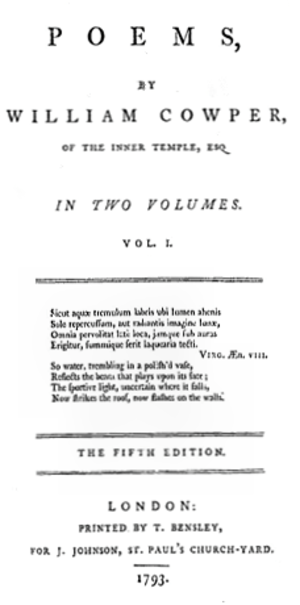
Joseph Johnson est un éditeur anglais. Ses publications traitent une vaste variété de genres, opinions et avis sur les importants sujets du jour. Johnson est connu en publiant les œuvres des penseurs radicaux comme Mary Wollstonecraft, William Godwin, et Joel Barlow, et aussi les rebelles religieux comme Joseph Priestley, Anna Laetitia Barbauld, and Gilbert Wakefield.